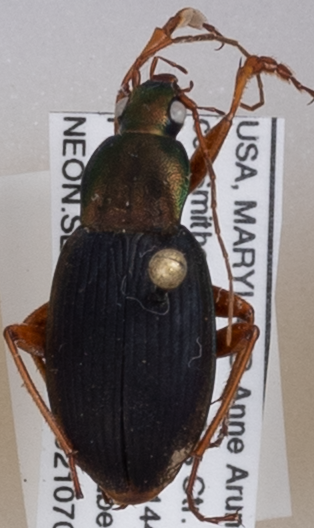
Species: Chlaenius aestivus
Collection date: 2021-07-08
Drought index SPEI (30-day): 1.084
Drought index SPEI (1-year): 2.09
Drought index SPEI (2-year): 1.498